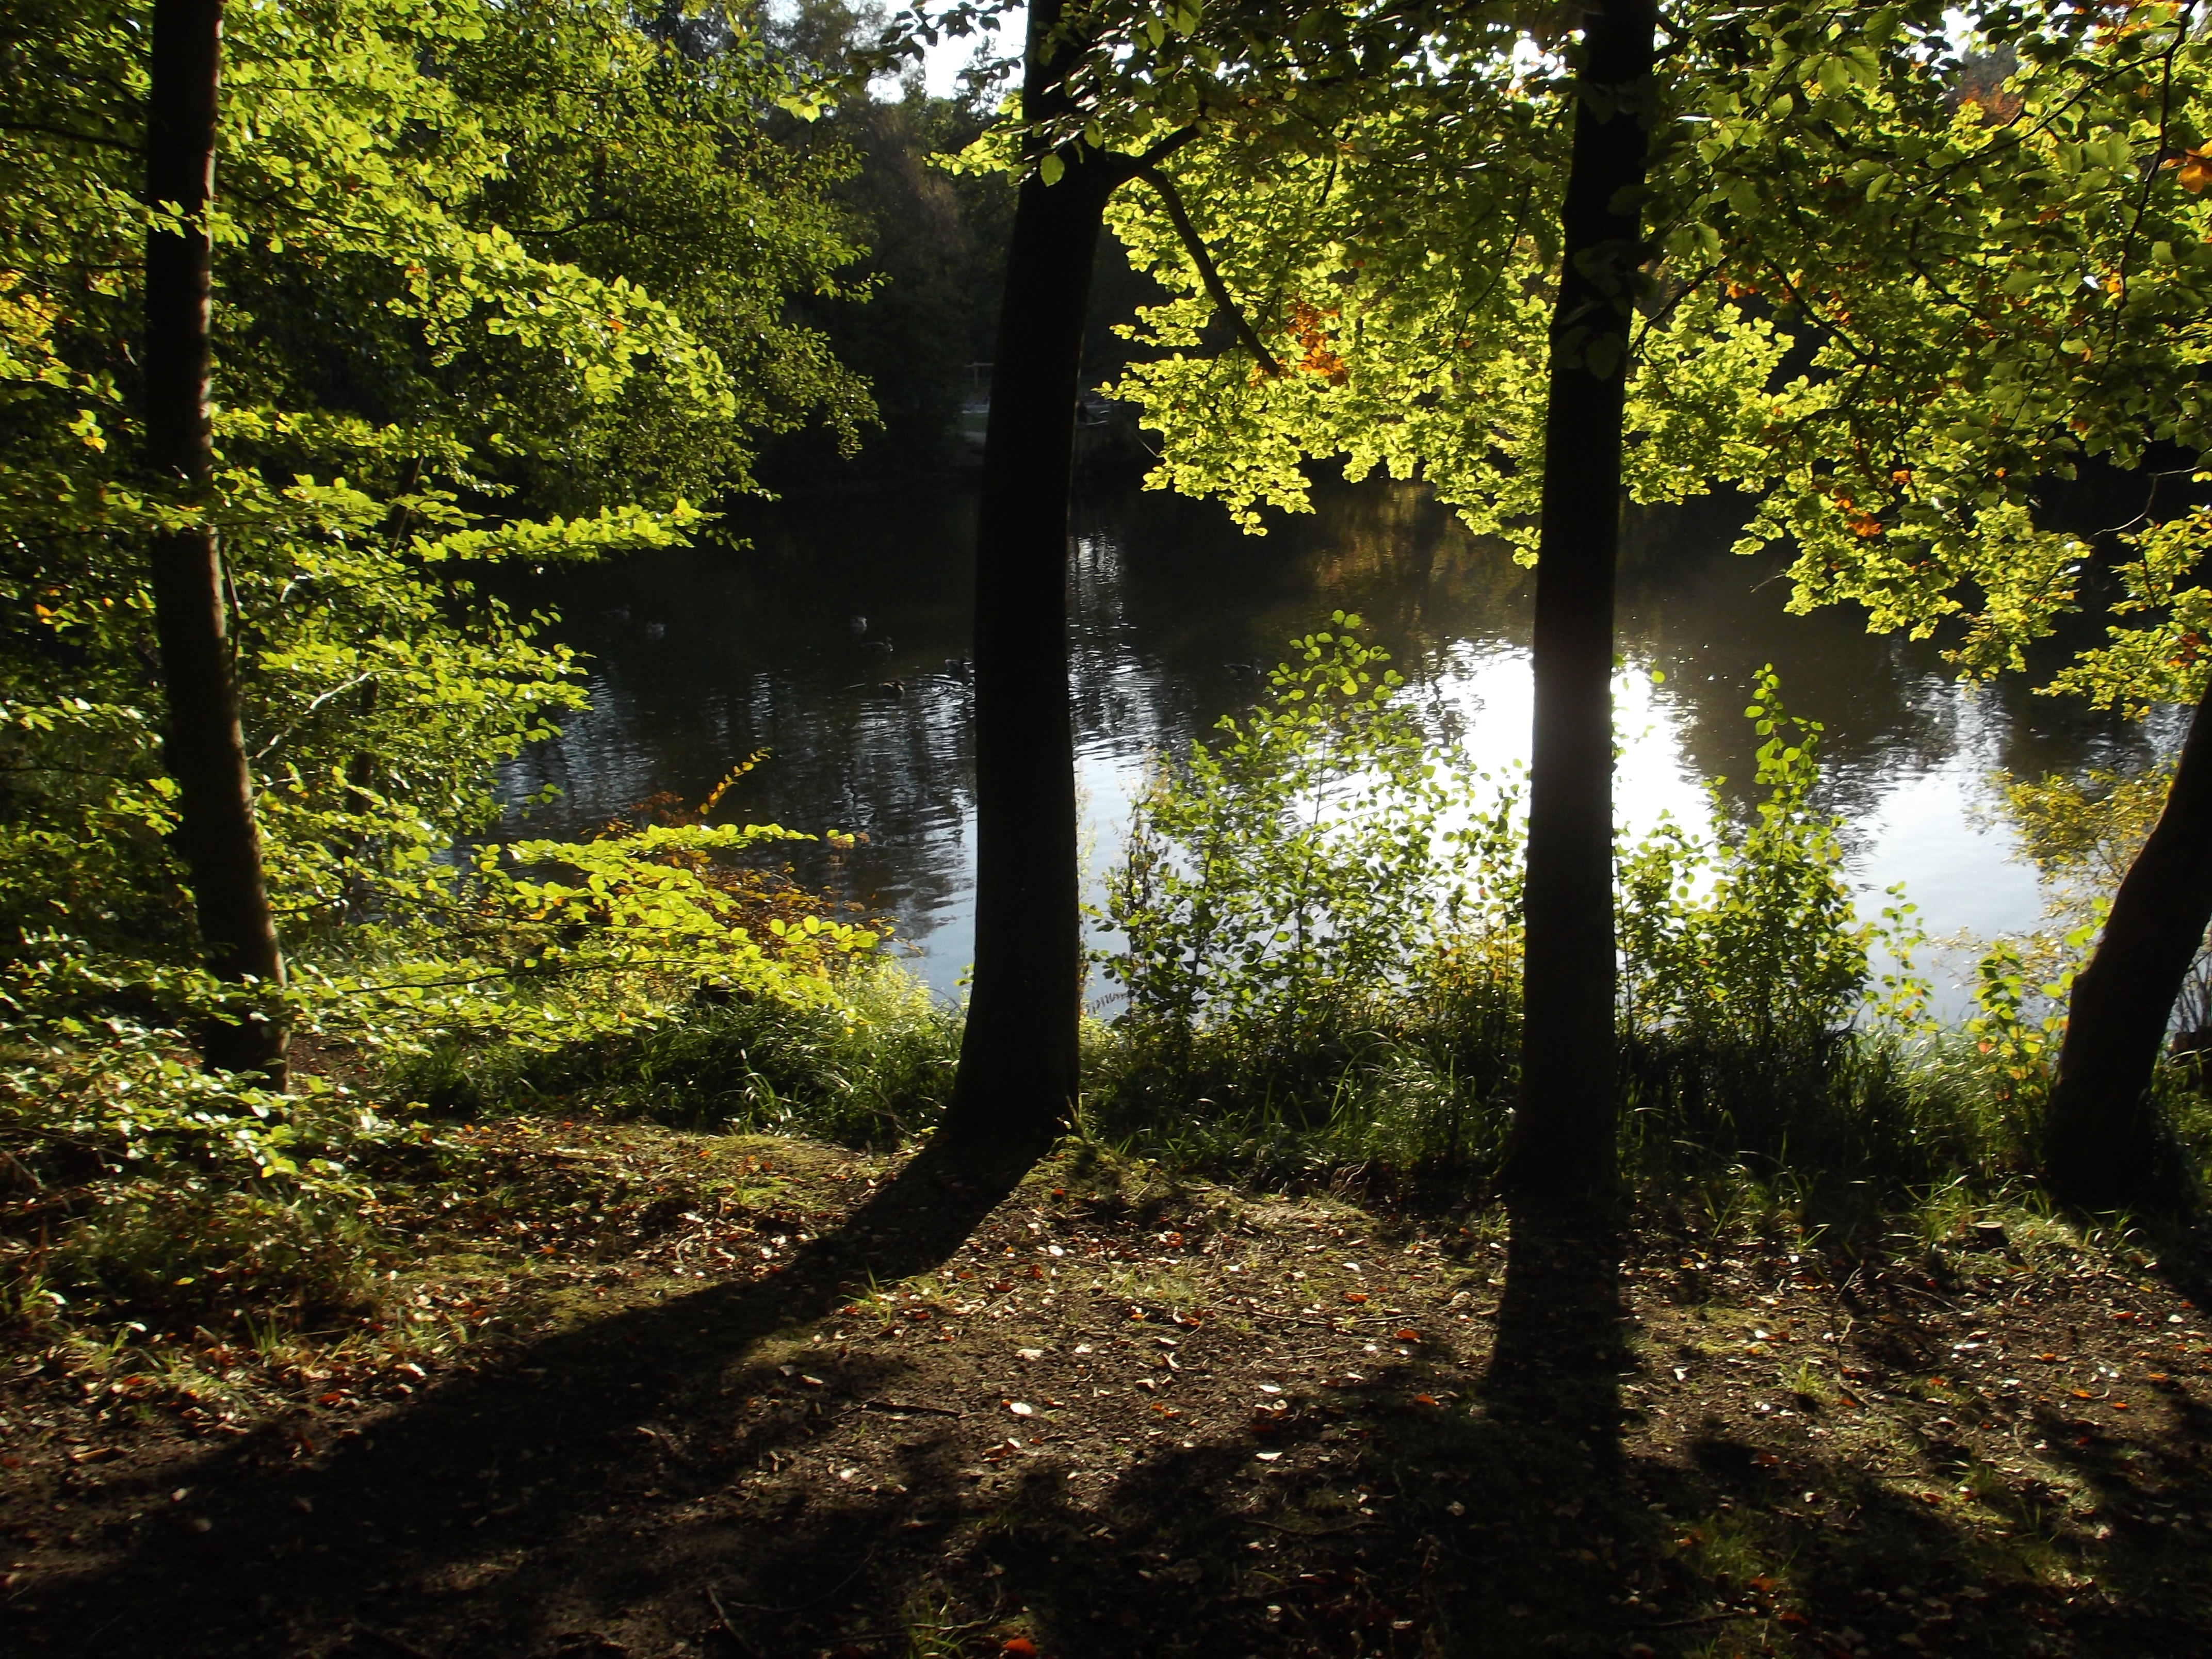
tree, nature, forest, wilderness, branch, plant, trail, sunlight, leaf, lake, pond, green, jungle, autumn, season, trees, deciduous, woodland, habitat, ecosystem, natural environment, woody plant